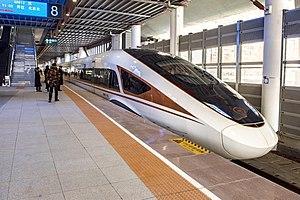
Fuxing, ou Fuxing Hao est une série de trains à grande vitesse chinois, dont chaque voiture est pourvue de sa propre motorisation, sont exploités par la China Railway et développés par CRRC, qui détient les droits de propriété intellectuelle. C'est le train à grande vitesse conventionnel le plus rapide au monde en service régulier, avec une vitesse commerciale de 350 km/h pour les modèles CR400AF et CR400BF.